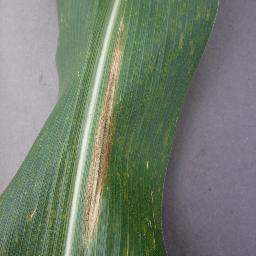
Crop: corn
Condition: (maize)_northern_blight